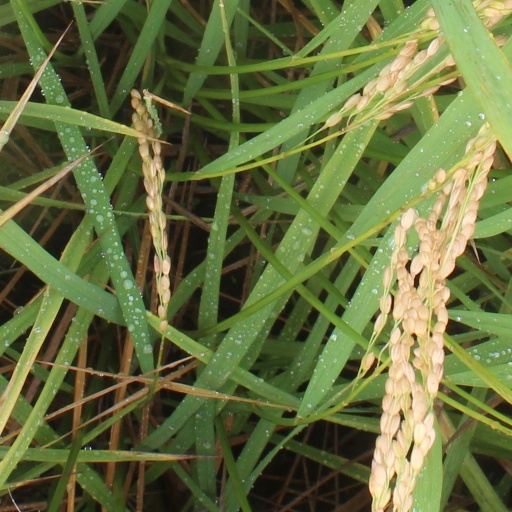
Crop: rice